Live. Love. ASAP

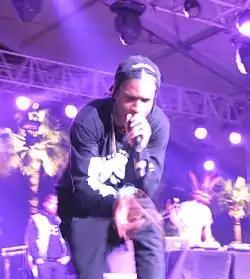
Rocky at Coachella in 2012

An anticipated release among Internet tastemakers, "Live. Love. ASAP" was released as a free digital download on October 31, 2011. Two days after its release, A$AP Rocky proclaimed it to be "better than a lot of people's albums". The mixtape did not chart after its release.